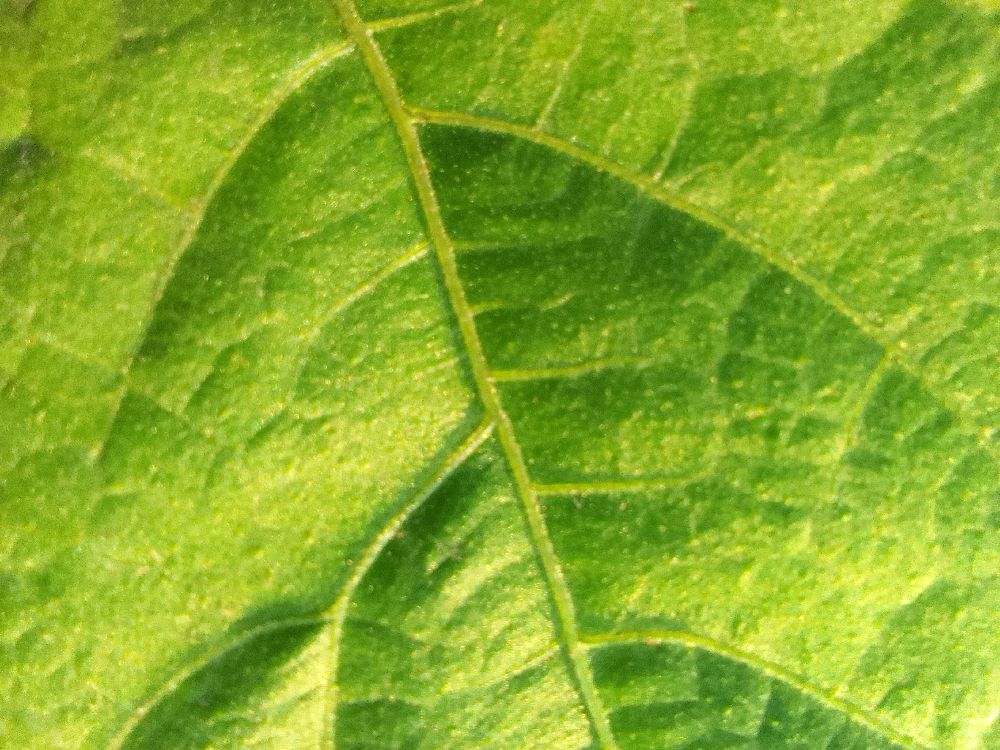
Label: healthy